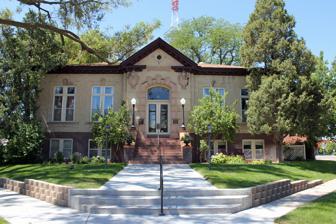
Building: Sterling Public Library
Country: United States of America
Year built: 1918
United States historic place Sterling Public Library U.S. National Register of Historic Places Location 210 S. 4th St., Sterling, Colorado Coordinates 40°37′23″N 103°12′38″W / 40.62306°N 103.21056°W / 40.62306; -103.21056 ( Sterling Public Library ) Area less than one acre Built 1916-18 Architect Cowe, William Architectural style Late 19th and 20th Century Revivals NRHP reference No. 01001121 Added to NRHP October 20, 2001 The Sterling Public Library , at 210 S. 4th St. in Sterling, Colorado , was built in 1918.  It was listed on the National Register of Historic Places in 2001. It was built as a Carnegie library , funded by a $12,500 Carnegie grant, and was built during 1916 to 1918. It is about 61 by 31 feet (18.6 m × 9.4 m) in plan. It served as Sterling's public library for 58 years, until 1976. It was designed by Denver architect William Cowe, a Scottish immigrant who died in 1930. During much of 2001 to 2010 it served as the Old Library Inn , a bed and breakfast ; it has been a private residence since then. A 100-year anniversary event at the library in June 2018 raised funds for the Sterling Community Fund. References